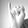
ASL letter: I